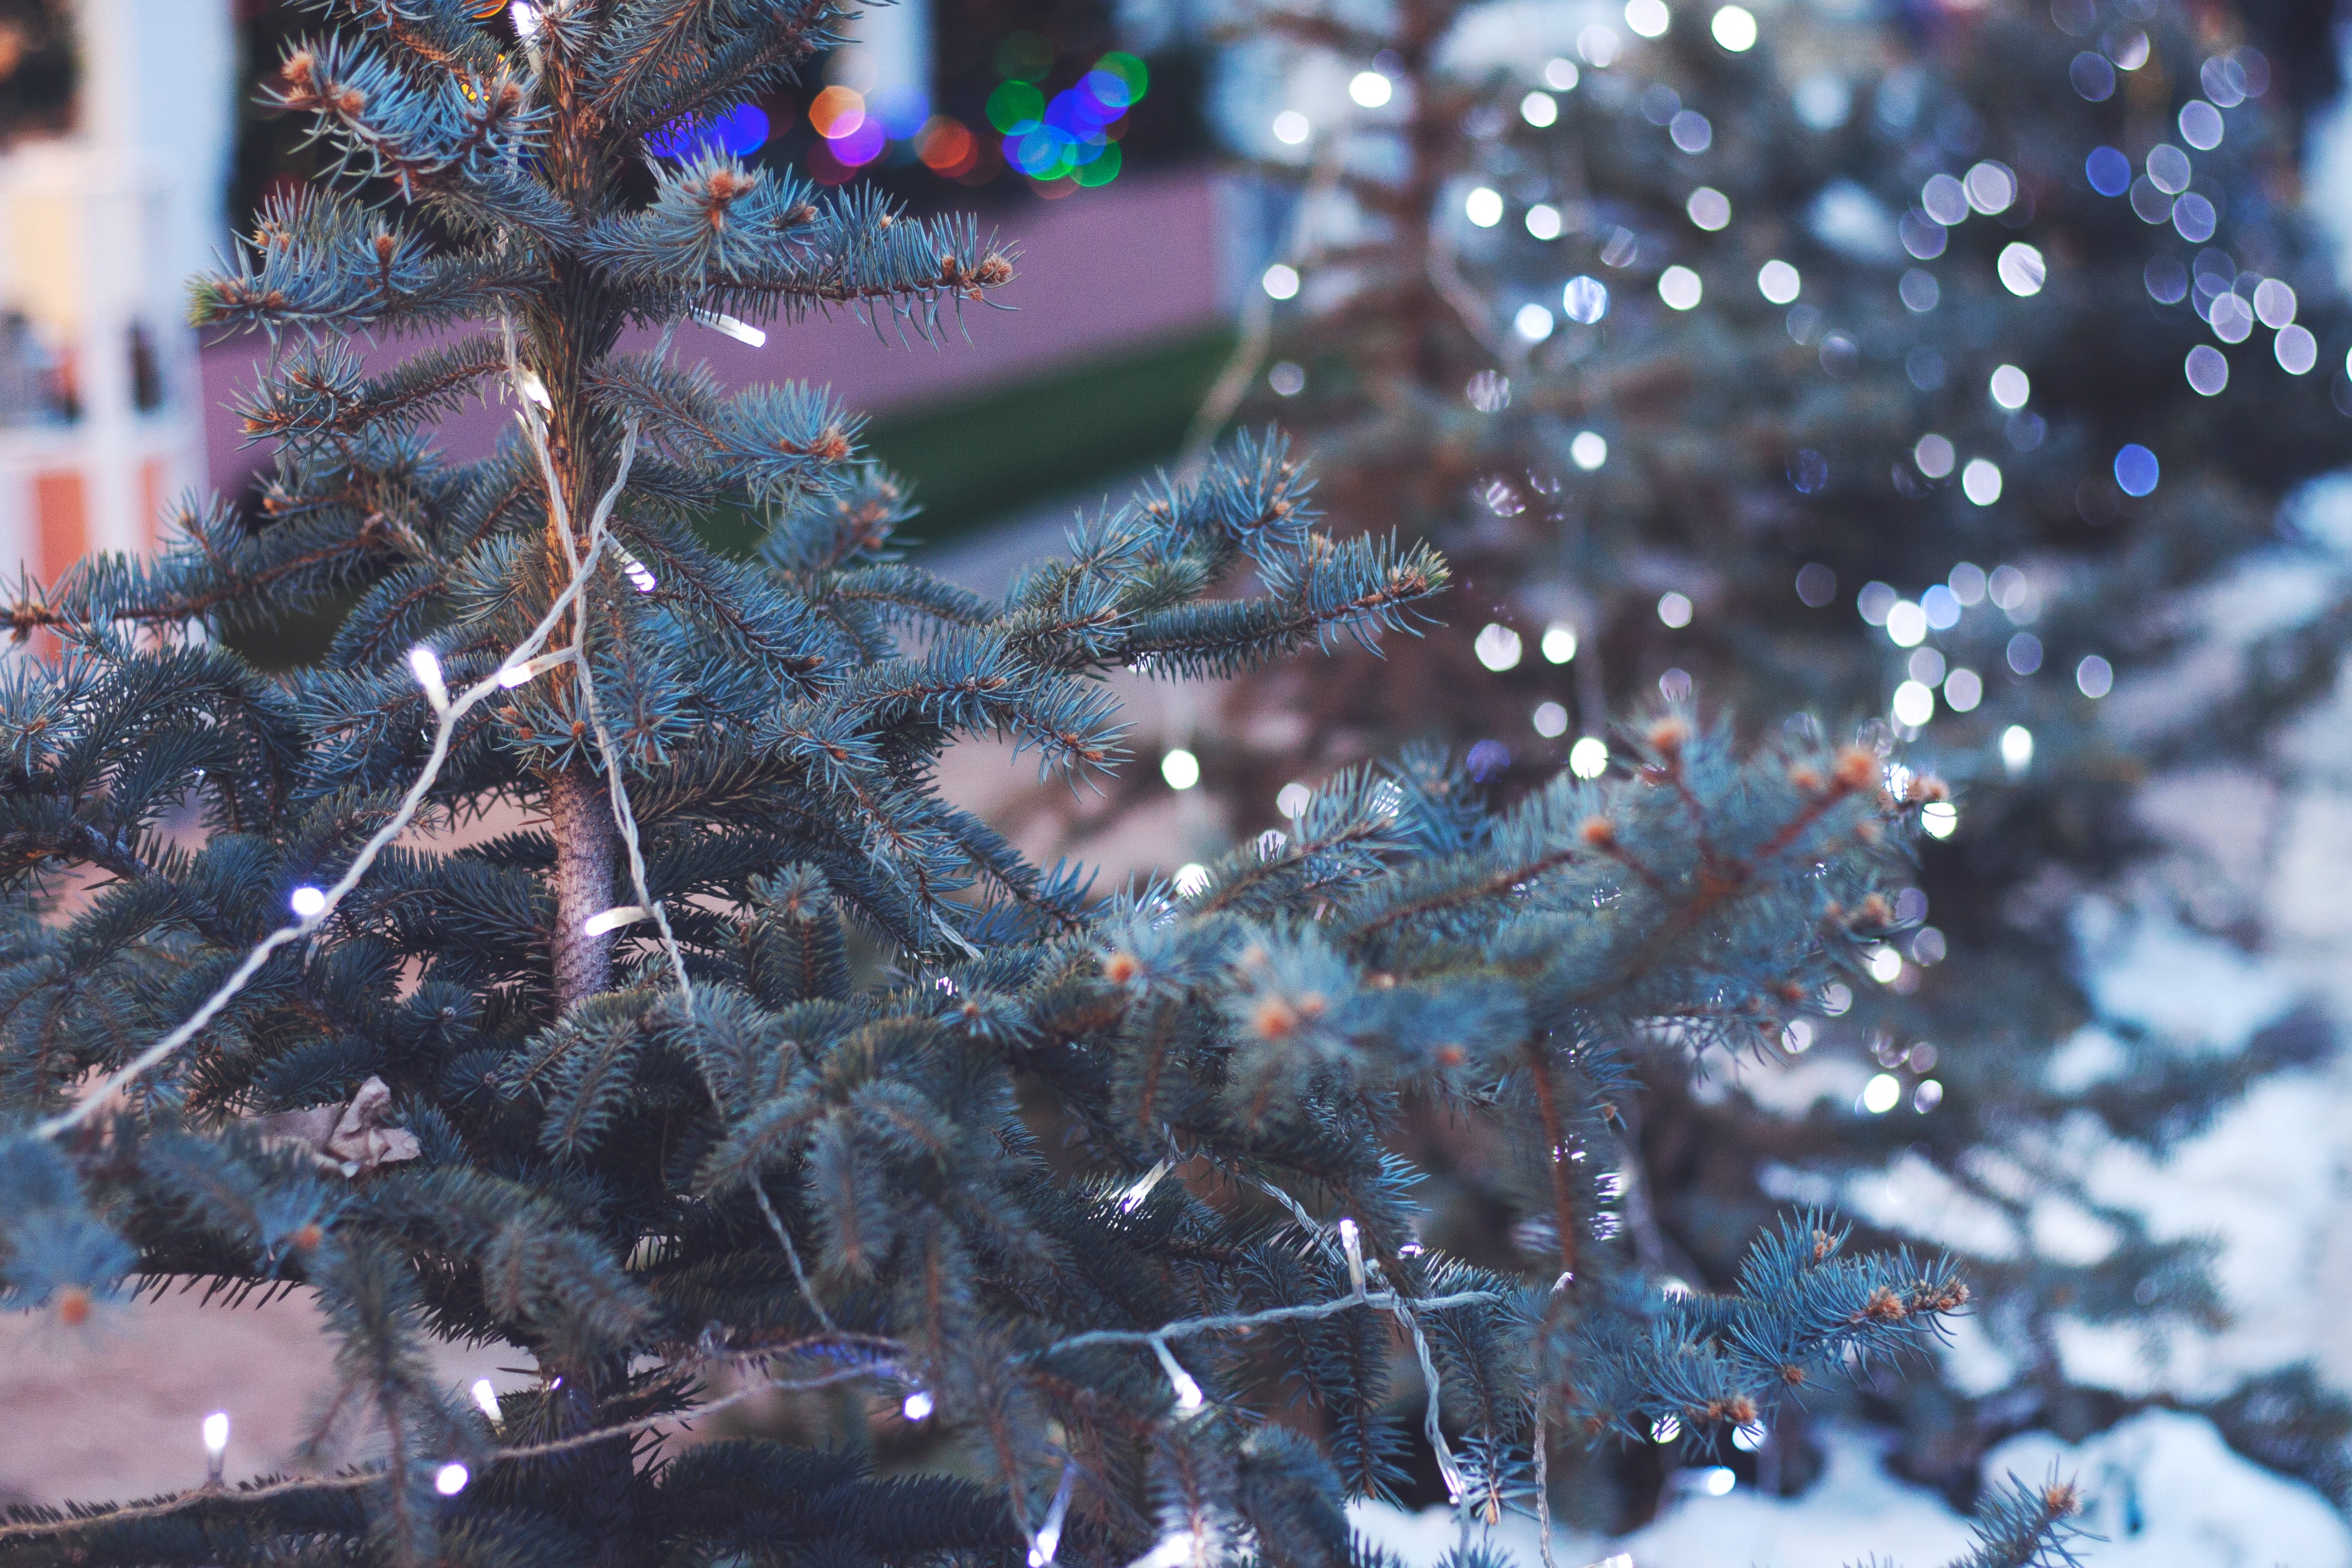
tree, branch, snow, winter, light, plant, flower, frost, ice, weather, holiday, christmas, christmas tree, season, twig, christmas decoration, freezing, macro photography, woody plant